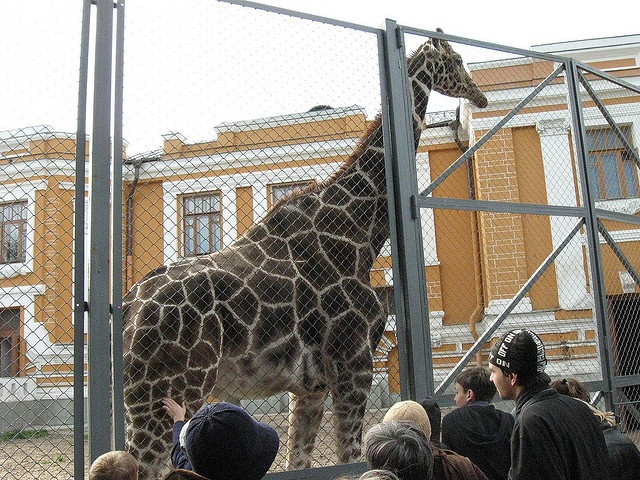
A tall giraffe standing behind a cage next to people.
A giraffe walks near the gate as people look on.
A tall giraffe is observed by people at a zoo.
A crowd watches a large giraffe through a wire fence.
A large tall giraffe and some people outside.